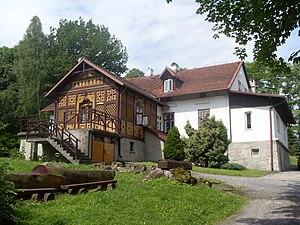
Zarzyce Wielkie est une localité polonaise de la gmina de Kalwaria Zebrzydowska, située dans le powiat de Wadowice en voïvodie de Petite-Pologne.